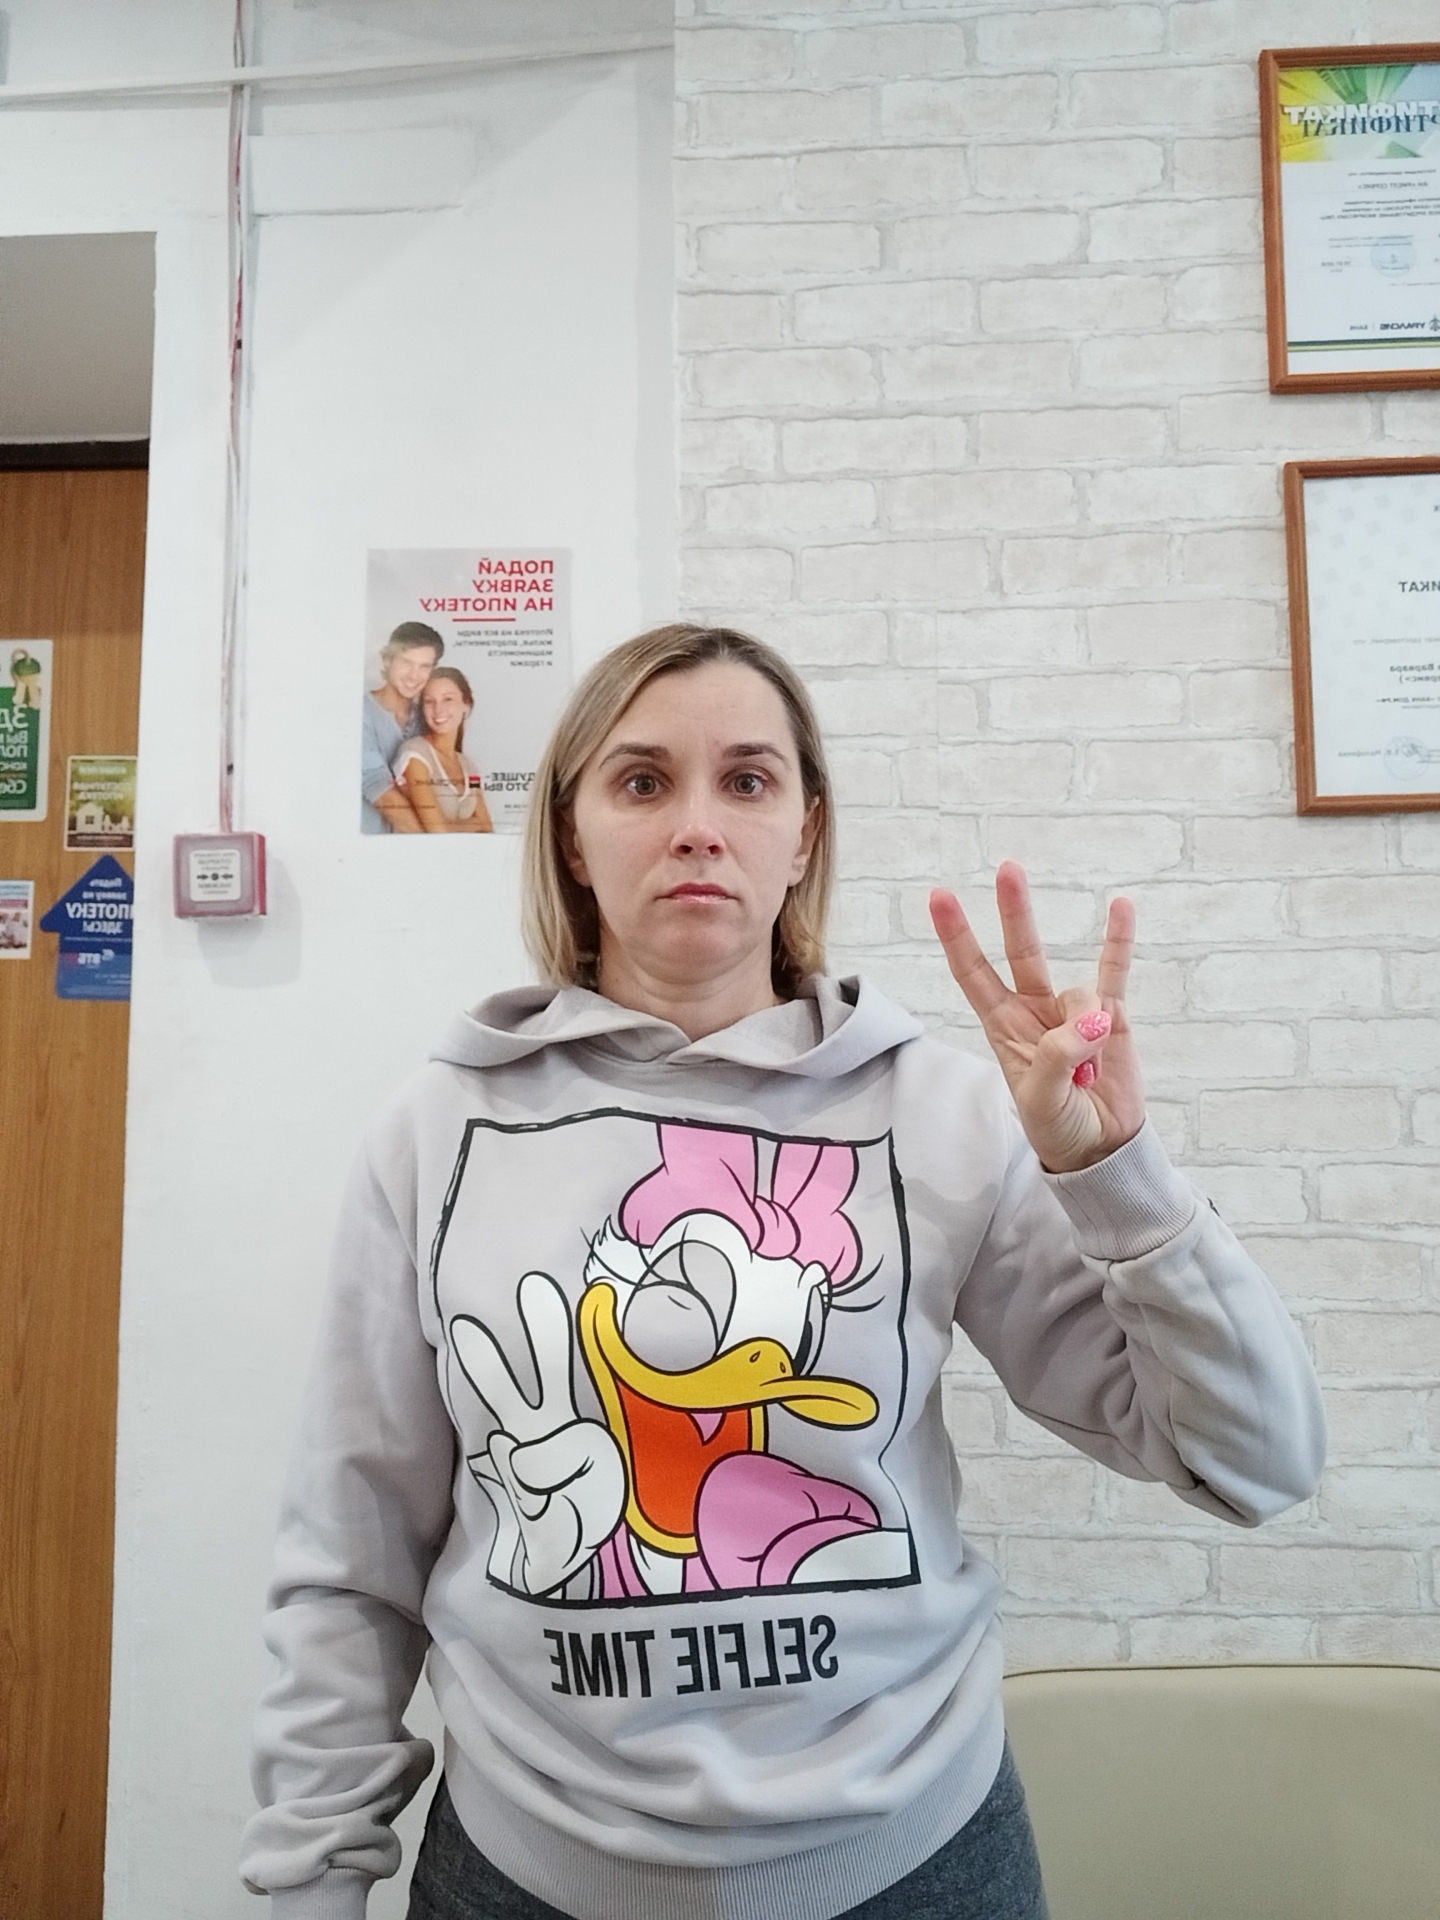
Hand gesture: three3